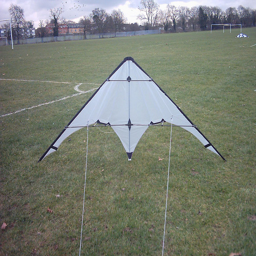
A white kite flying over a large field.
A kite is propped up on a grass field.
A grounded kite that is set on a grass field.
A kite on the ground in a grass field.
The kite is ready to fly from the green soccer field.